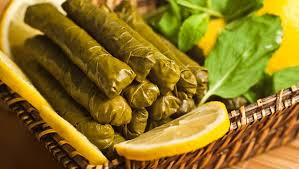
Yemek: yaprak_sarma